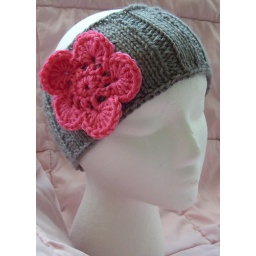
Gray headband with pink flower in a bamboo/wool blend.